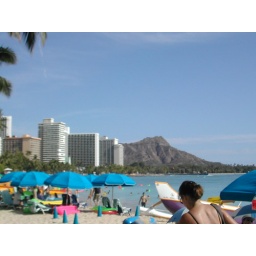
Waikiki beach and diamond head in the back ground